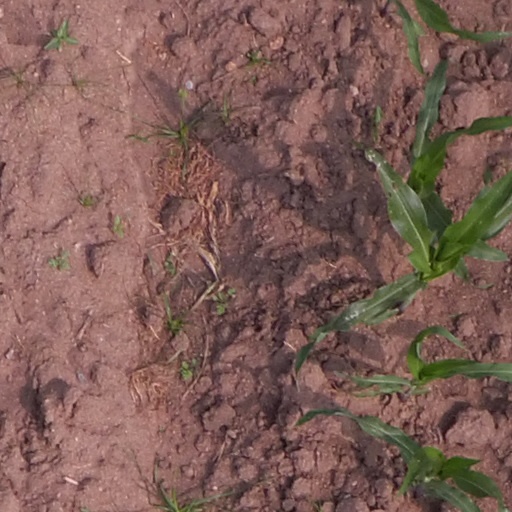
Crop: maize; corn